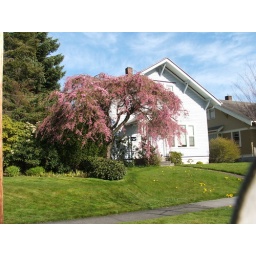
Blossoming tree by a house